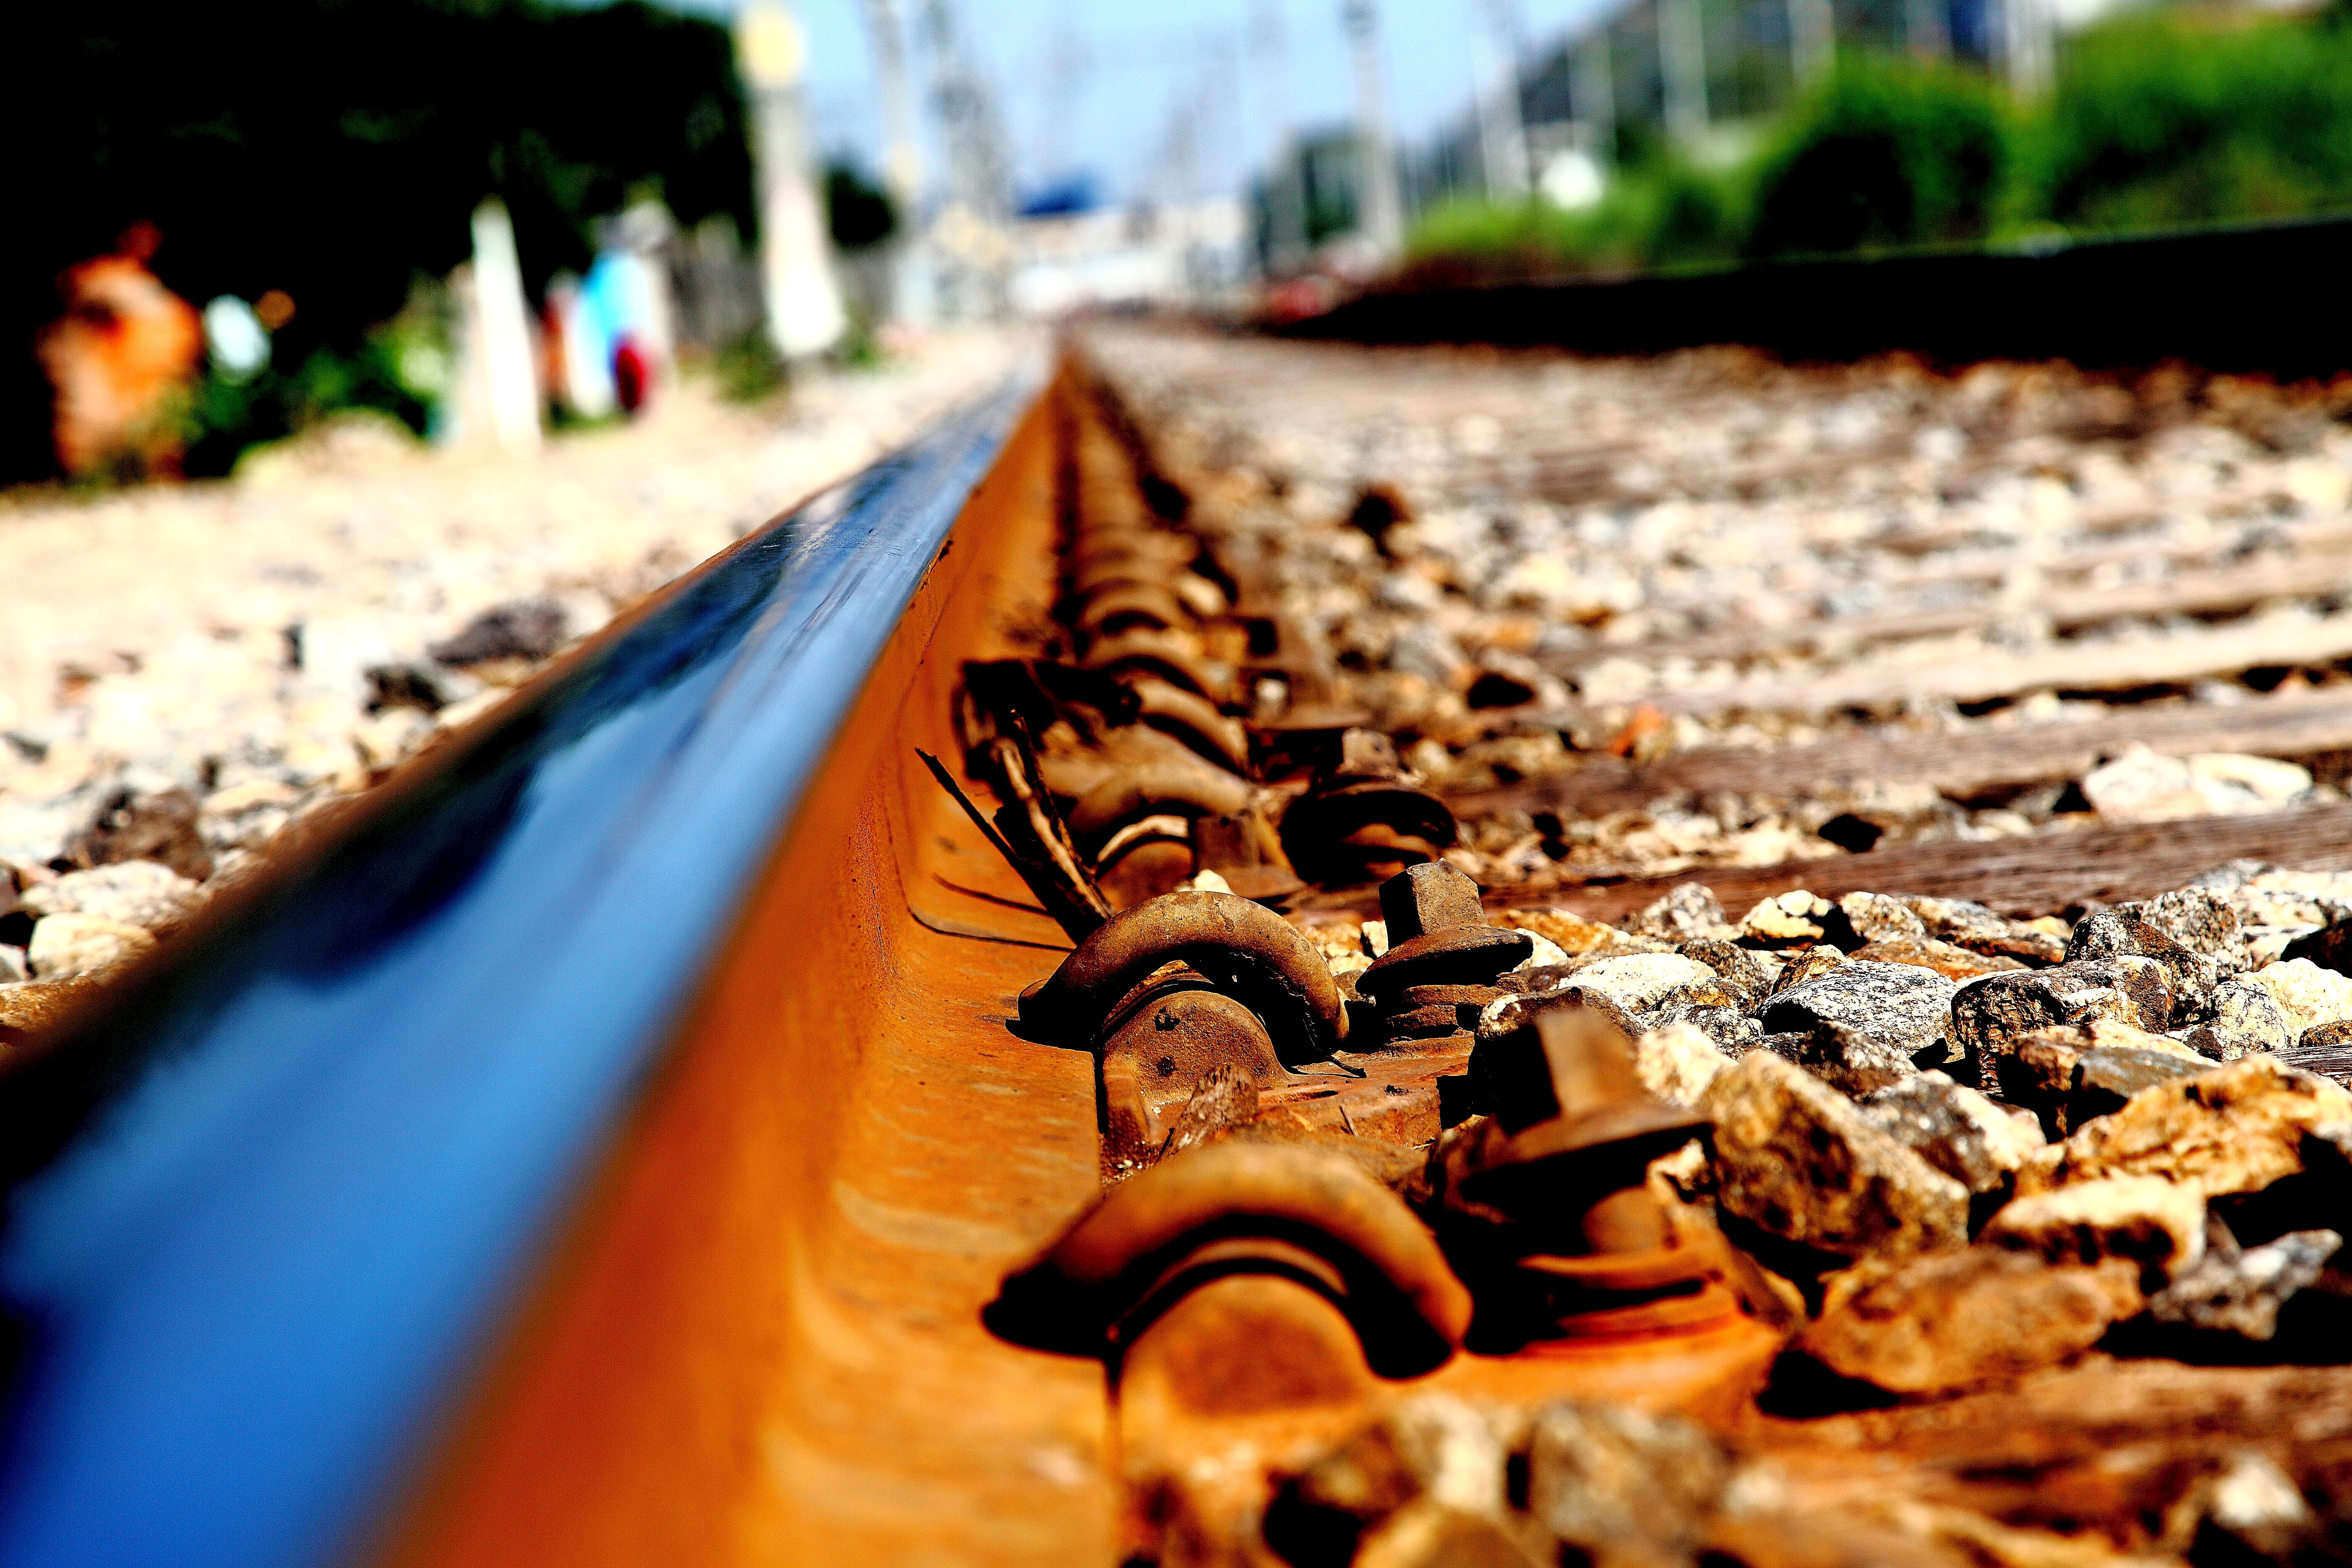
wood, track, leaf, rail, color, autumn, station, temple, rails